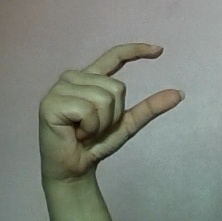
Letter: dal